Beirut International Exhibition & Leisure Center

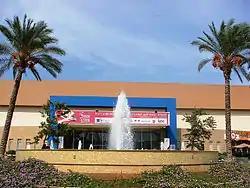

The Beirut International Exhibition & Leisure Center (commonly BIEL) is a multi-purpose facility, hosting exhibitions (Beirut Book Fair), conferences, concerts and private events. It opened on 28 November 2001. It moved from what is now called the Arena Waterfront to its current location on Emile Lahoud highway in 2018.